Silvino Gurgel do Amaral

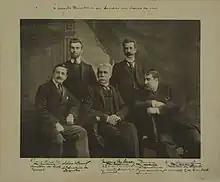
Amaral (second from left) and other members of the Brazilian legation in London (1901).

After a competition, Amaral was appointed second class secretary of the embassy in Saint Petersburg on January 2, 1896, where he served until November 5, 1896. By order of October 15, 1896, he was ordered to Madrid and accredited on January 23, 1897. He served there until December 31, 1897, and was then transferred to London on April 1, 1898. He then worked as a "chargé d'affaires" in Montevideo from April 3, 1898, to March 5, 1899. With instructions dated December 15, 1898, he was seconded back to London, where he served from May 26, 1903, to April 5, 1905.